Edith Coates

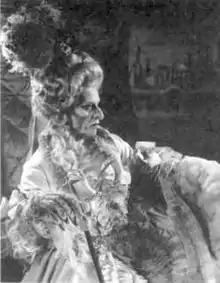
White woman in elaborate 18th-century costume, made up as a daunting old woman

Edith Mary Coates OBE (31 May 1905 – 7 January 1983) was an English operatic mezzo-soprano. After studying in London at Trinity College of Music she joined Lilian Baylis's theatre company at the Old Vic in 1924 and then became a chorus member of Baylis's opera company. By the time the latter moved to Sadler's Wells Theatre in 1931 Coates had become its principal mezzo-soprano, and she sang in a wide range of roles, in the Italian, French, German, Russian and other repertoires.